The Lurking Fear

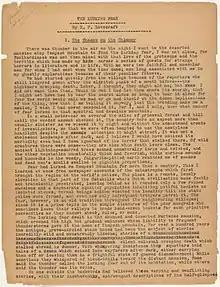
The Lurking Fear

"The Lurking Fear" is a horror short story by American writer H. P. Lovecraft. Written in November 1922, it was first published in the January through April 1923 issues of "Home Brew".